Parade (French street entertainment)

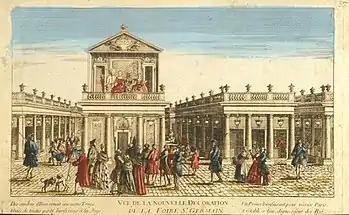
A "parade" being performed on the balcony of Nicolet's theatre at the Foire Saint-Germain (ca. 1763). One of the "commedia dell'arte" characters is the white-faced clown Gilles.

A parade is a type of French street entertainment which originated during the Renaissance. It consisted of a group of entertainers, which could include actors, singers, dancers, jugglers, and other types of performers, who took part in parades (in the usual sense of the word) and entertained spectators at those times when the procession stopped moving.